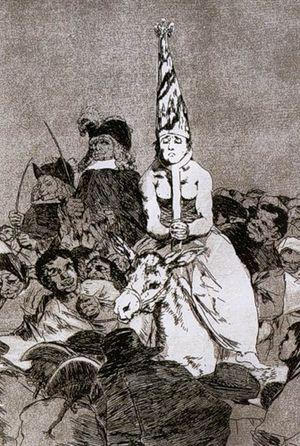
À l'origine, un autodafé est la cérémonie de pénitence publique organisée par le tribunal de l'Inquisition espagnole ou portugaise, durant laquelle celle-ci proclamait ses jugements.
La coroza est un couvre-chef de papier ou de carton peint, conique, que portaient les condamnés des Inquisitions espagnole et portugaise en complément du sambenito. Lors des autodafés, ces deux éléments vestimentaires, symboles d'infamie, servaient à signaler au condamné et au public, qu'il avait attenté à Dieu et à son Église.